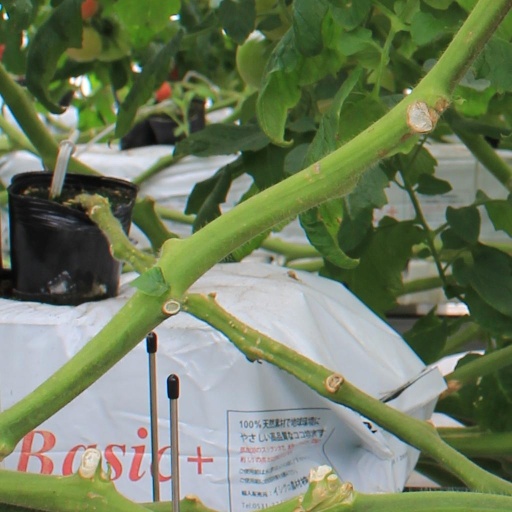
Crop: tomato